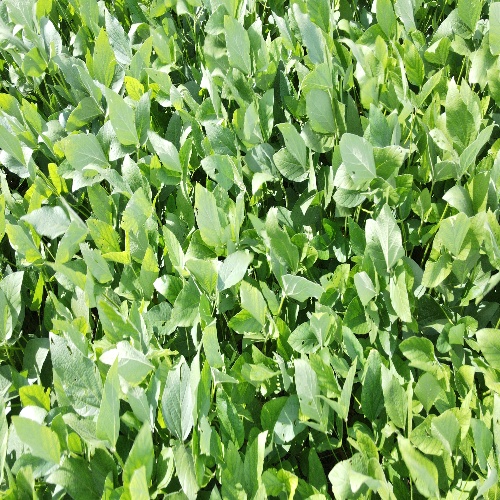
Label: Caterpillar